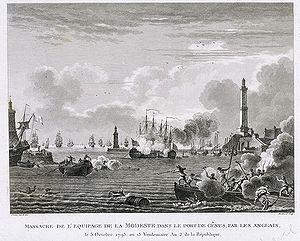
La Modeste est une frégate de classe Magicienne portant 32 canons lancée en 1786 pour la Marine royale française. En 1793, lors du raid sur Gênes, elle est capturée par la Royal Navy qui massacre une partie de l'équipage. Elle entre alors en service dans la marine britannique sous le nom de HMS Modeste et est désarmée en 1814.
Le raid sur Gênes désigne une bataille navale entre la Royal Navy et la marine révolutionnaire française qui s'est déroulée dans le port de Gênes le 5 octobre 1793 : une escadre britannique capture deux tartanes et une frégate française malgré la neutralité du port, et massacre l'équipage de cette dernière.